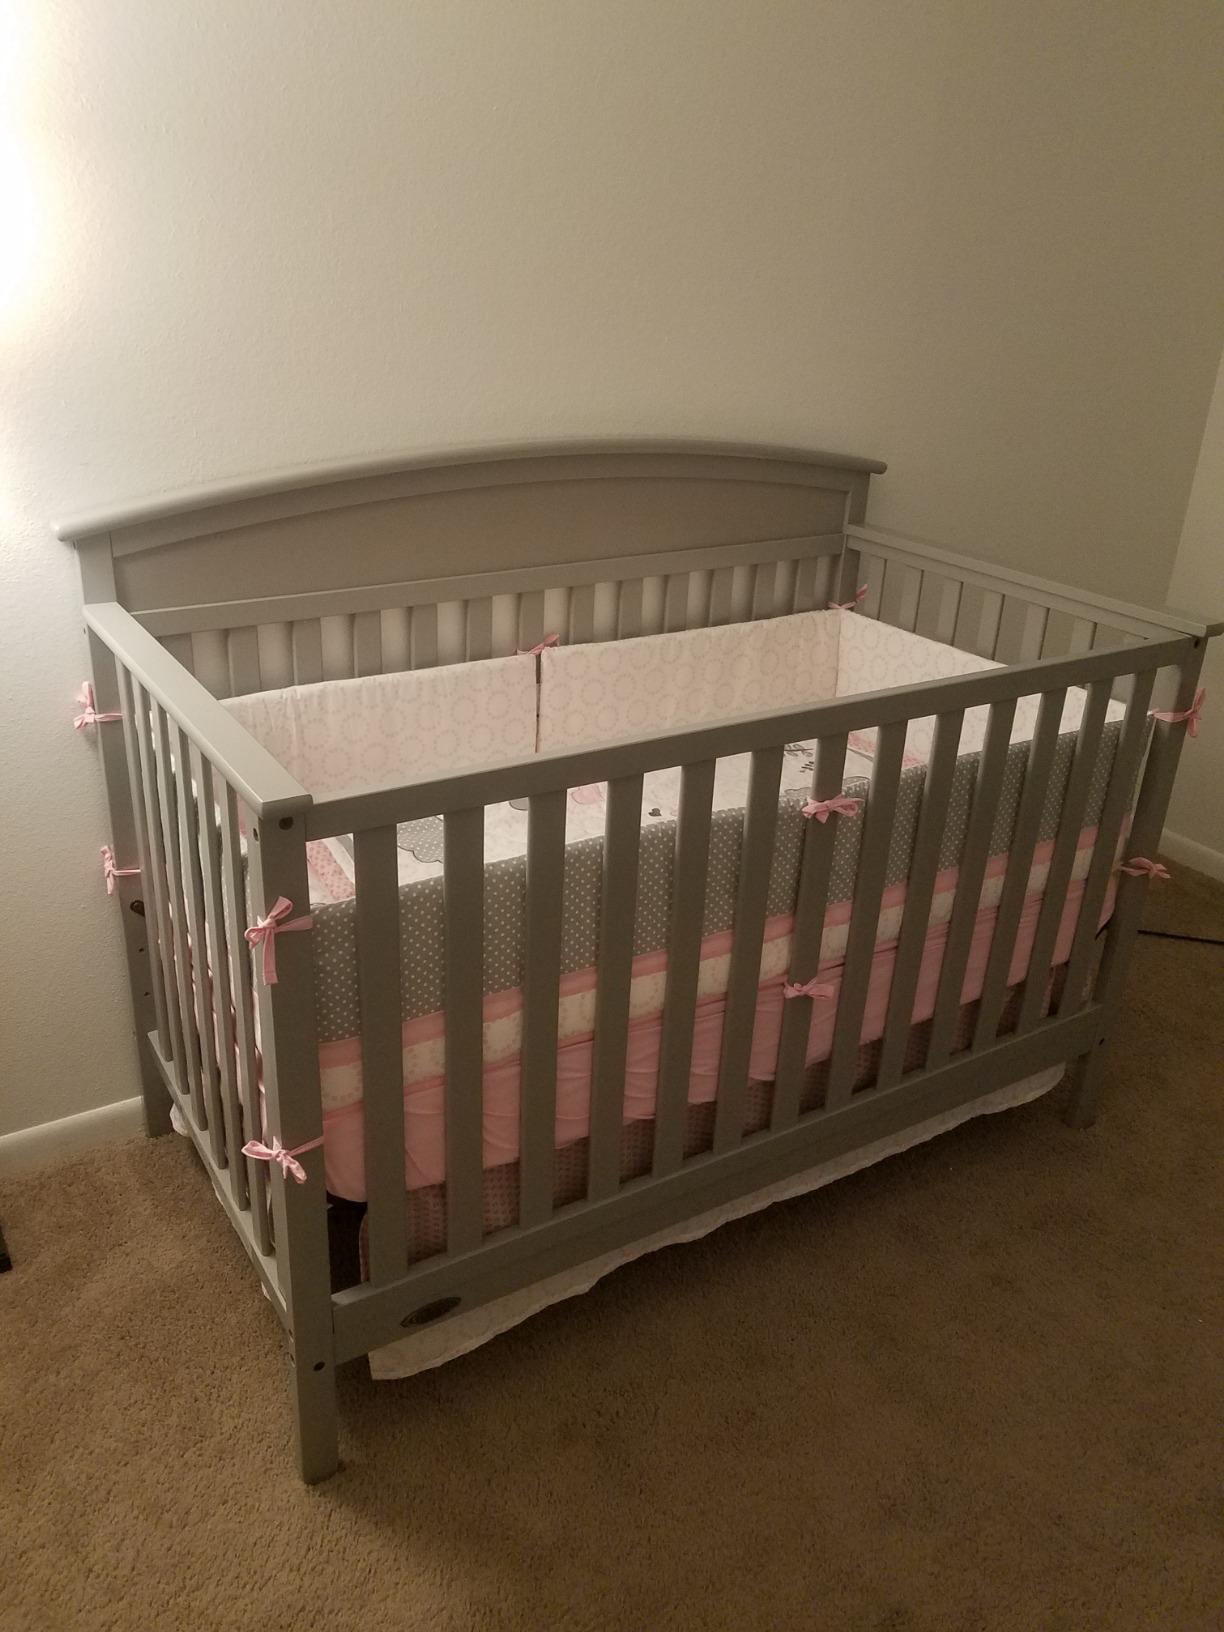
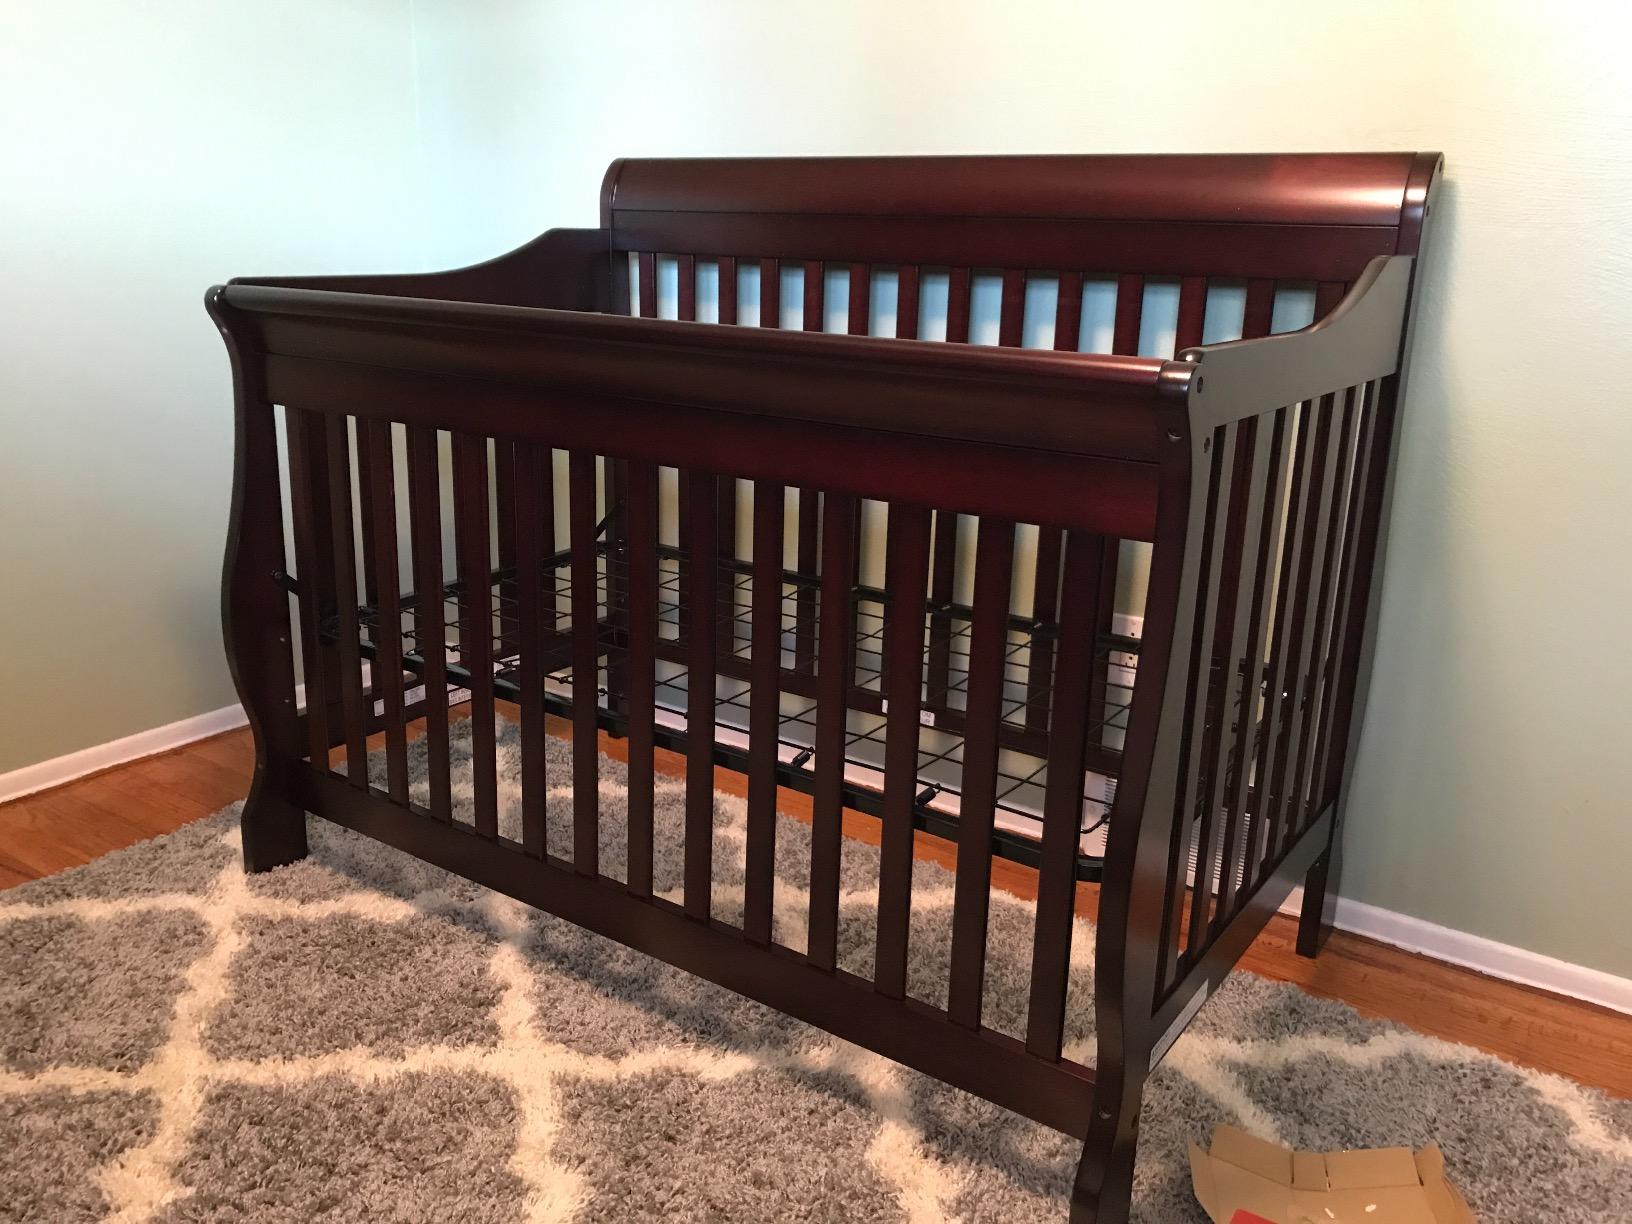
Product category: products_crib
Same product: no